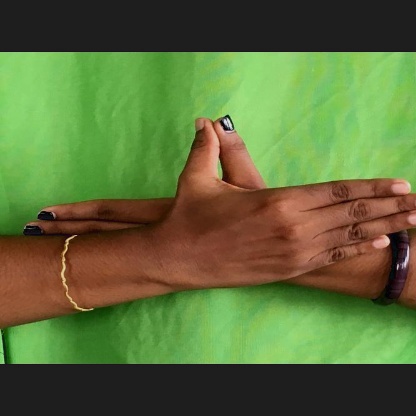
Mudra: Garuda